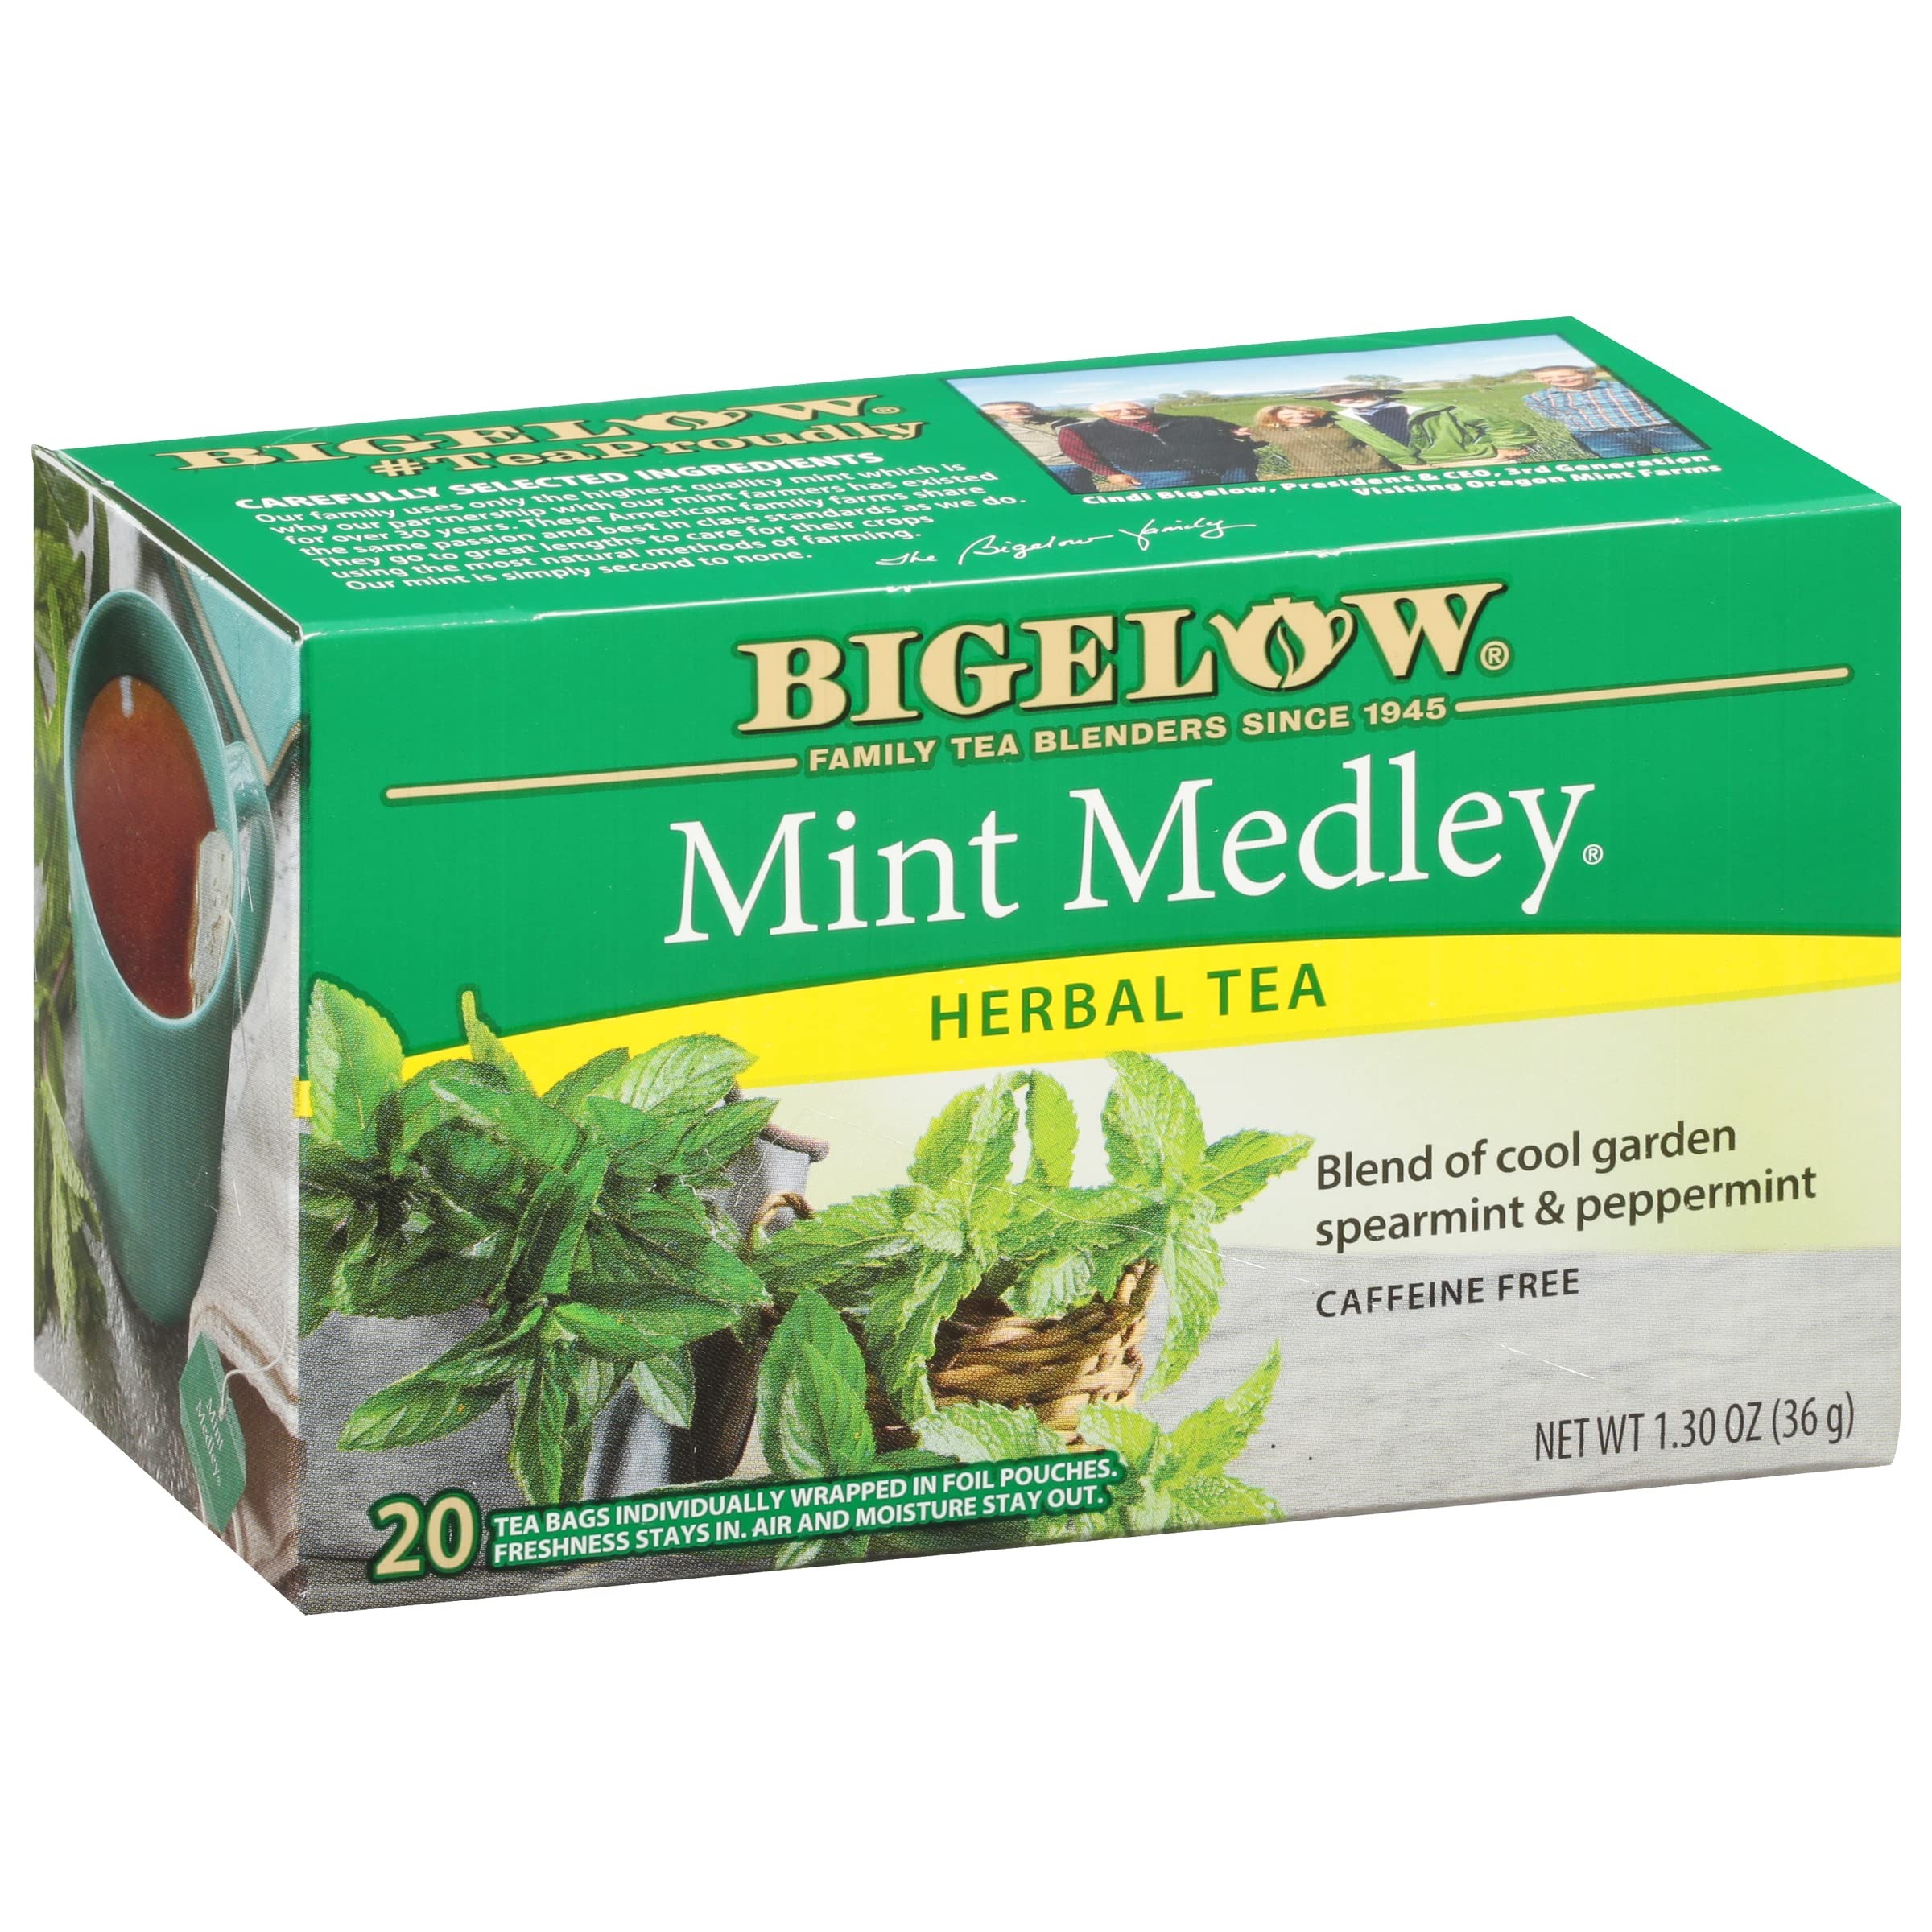
Item Name: Bigelow Tea Mint Medley Tea, 20 ct
Bullet Point: 20 count package
Value: 1.3
Unit: oz

Price: 3.34